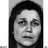
Emotion: sad